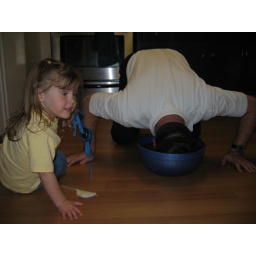
Brent takes a dunk in a bowl of water to see if his new swim goggles are sufficient.